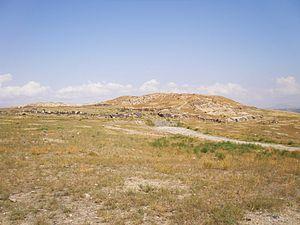
Teishebani est une ancienne forteresse du royaume de l'Urartu. Elle correspond au site actuel de Karmir-Blour, près d'Erevan en Arménie. Elle a été bâtie par le roi Rusa II dans le premier quart du VIIᵉ siècle av. J.-C. pour pallier l'abandon d'Erebouni, situé quelques kilomètres au sud-est. La ville était la capitale de la province nord de l'Urartu, et servait d'entrepôt des produits collectés à titre de redevances avant d'être redirigés vers le centre du royaume, Tushpa. La cité fut prise vers 590 par les Mèdes alliés aux Scythes, qui la pillèrent et l'incendièrent; malgré tout cela explique la bonne conservation du site par la composition des murs de fondation d'une grande dureté qui demeurèrent en place.